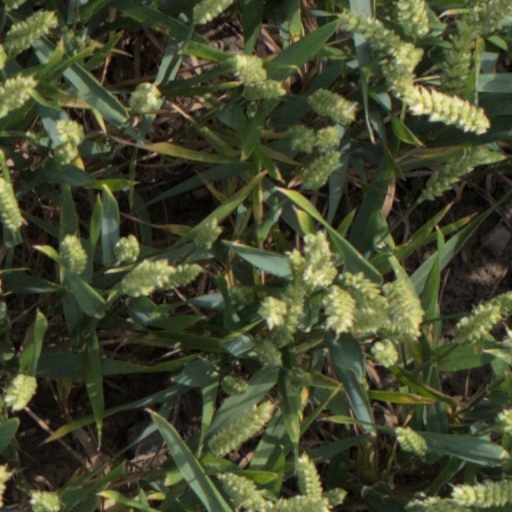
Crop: wheat